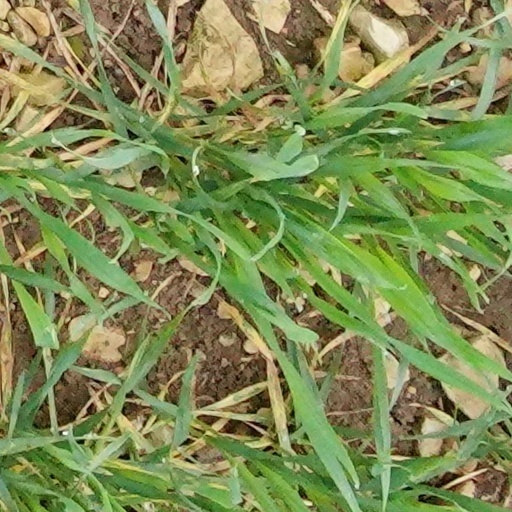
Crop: wheat